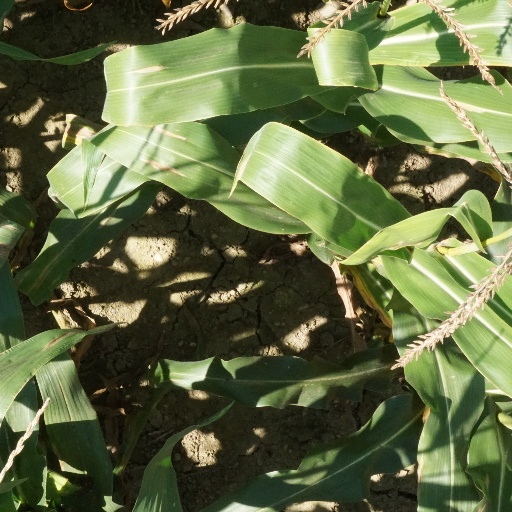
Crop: maize; corn